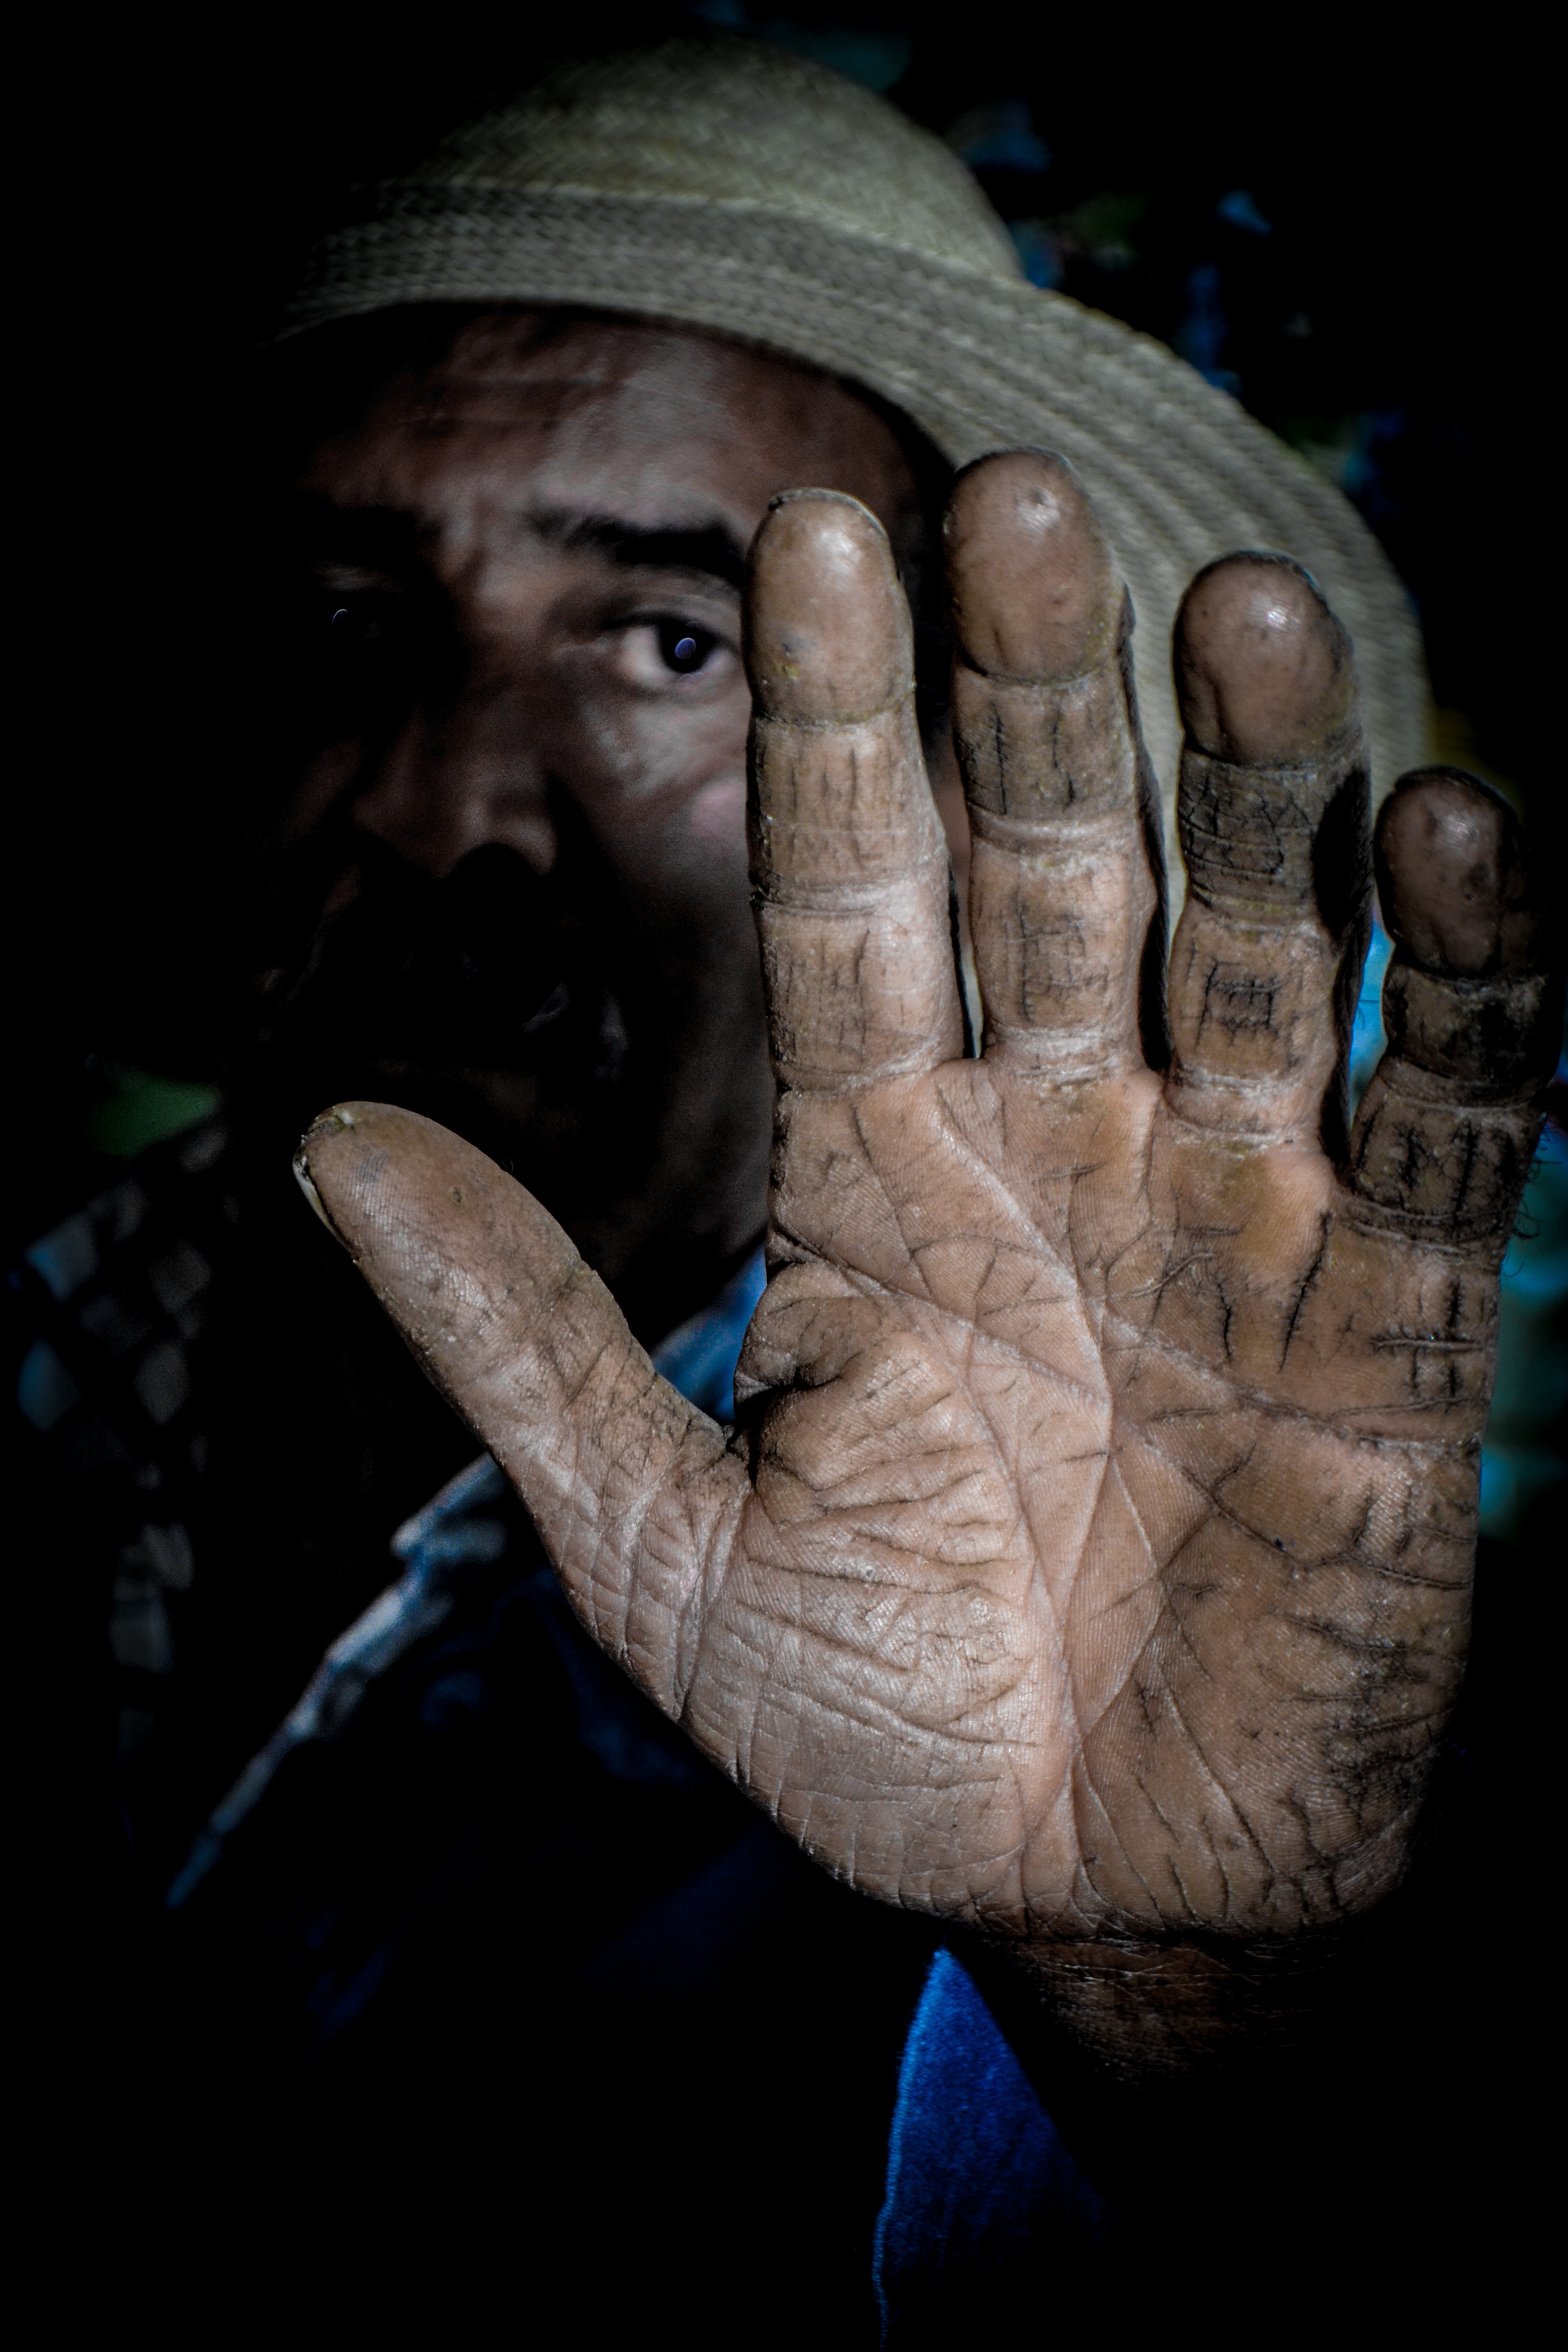
hand, dirty, darkness, black, agriculture, farmer, close up, human body, worker, main, organ, special effects, work hard